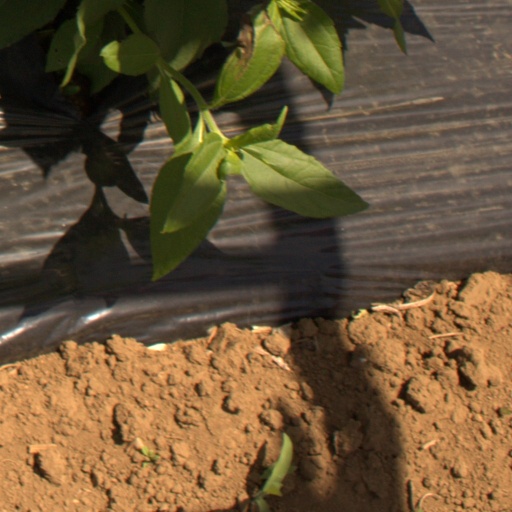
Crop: Jerusalem artichoke